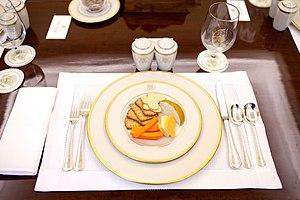
Une assiette de fromage, biscottes et carottes pour le repas entre Barack Obama et Robert Gibbs.
Une assiette est une pièce de vaisselle qui permet de contenir et de servir des mets. Elle peut être en verre, en céramique, en bois, en mélamine ou en métal. Elle est composée d'un fond plat, appelé ombilic ou bassin, et de bords inclinés et d'un marli, couronne plus ou moins horizontale ou oblique à contours variés, éventuellement festonné, et à profil droit ou galbé.
Les arts de la table sont les arts associés aux repas pris en commun, à la présentation et au service des mets, à la conversation et à la civilité, à la décoration du mobilier, des ustensiles et aux lieux destinés aux plaisirs gastronomiques ou œnologiques. Ils intègrent la connaissance des mets, des boissons, de la verrerie et de la cristallerie, de la porcelaine et de la faïence, de la disposition de la vaisselle, de la décoration de la table, des façons de recevoir les hôtes, de l'étiquette, des manières de table, du service, des menus…